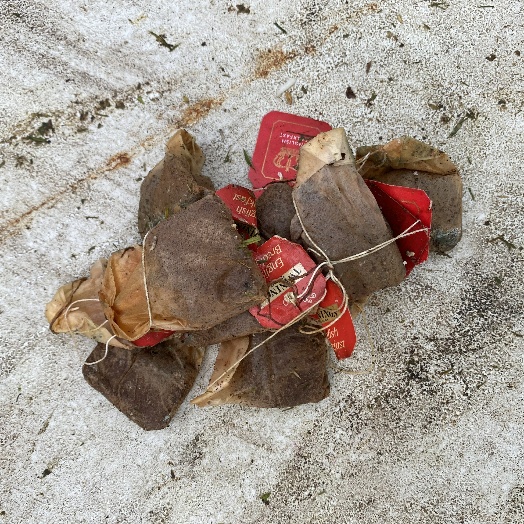
Label: generalcompost